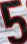
Number: 5